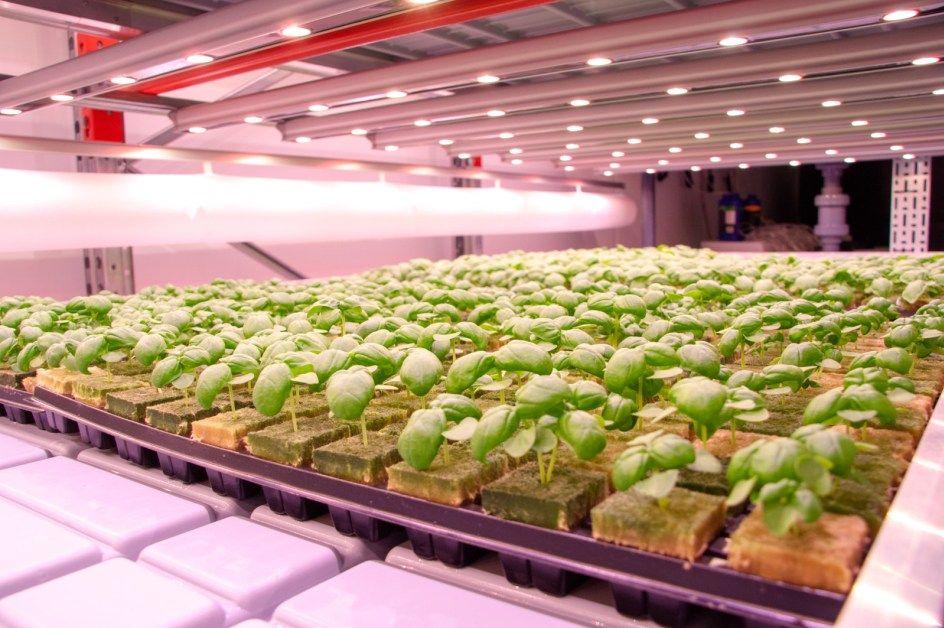
Ndani ya jengo la kilimo cha kisasa mitambo mbalimbali na mashine vinasaidia katika kusambaza virutubisho kwenye mimea na kudhibiti joto ilikuimarisha ustawi wa mazao taa nyingi juu ya dari zinawaka kwa mwanga wa kutosha, zikionyesha mazingira wezeshi kwa ukuaji wa mimea hali inayoashiria maendeleo ya kilimo cha kisasa kinachotumia mashine.